Thomas Ravelli

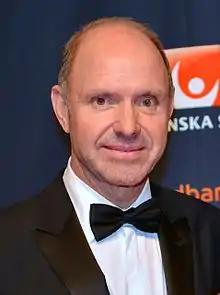
Ravelli at the Swedish Sports Awards inside the Stockholm Globe Arena in Stockholm, Sweden in 2014

Thomas Ravelli (born 13 August 1959) is a Swedish former professional footballer who played as a goalkeeper. His 21-year professional career was almost exclusively associated with Öster and Göteborg, for whom he appeared in a combined 416 Allsvenskan games. The most-capped player for the Sweden national team for several years, Ravelli represented the nation at the 1990 and 1994 FIFA World Cups, and UEFA Euro 1992.